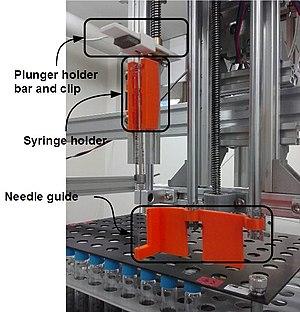
Un passeur d'échantillons est un appareil couplé à un instrument d'analyse et qui lui fournit périodiquement des échantillons pour analyse.